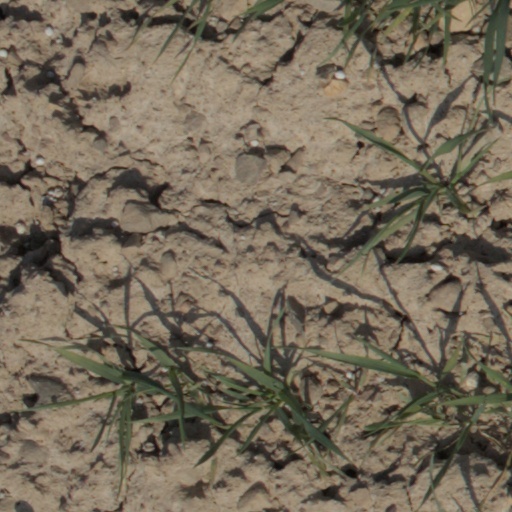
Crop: wheat